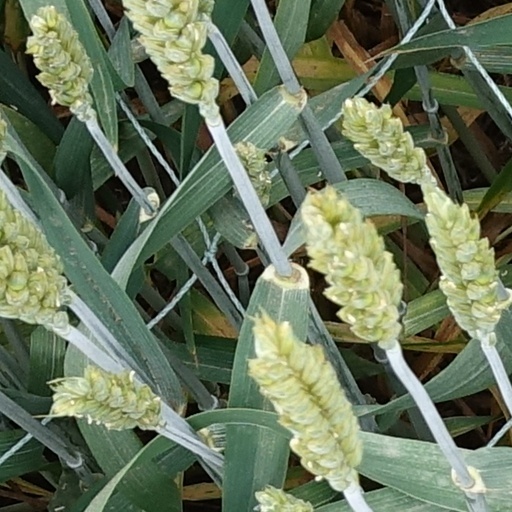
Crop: wheat